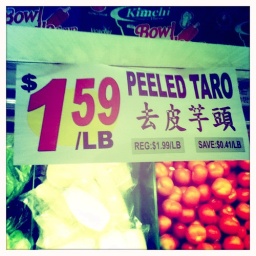
pic of peeled taro sign in the asian market